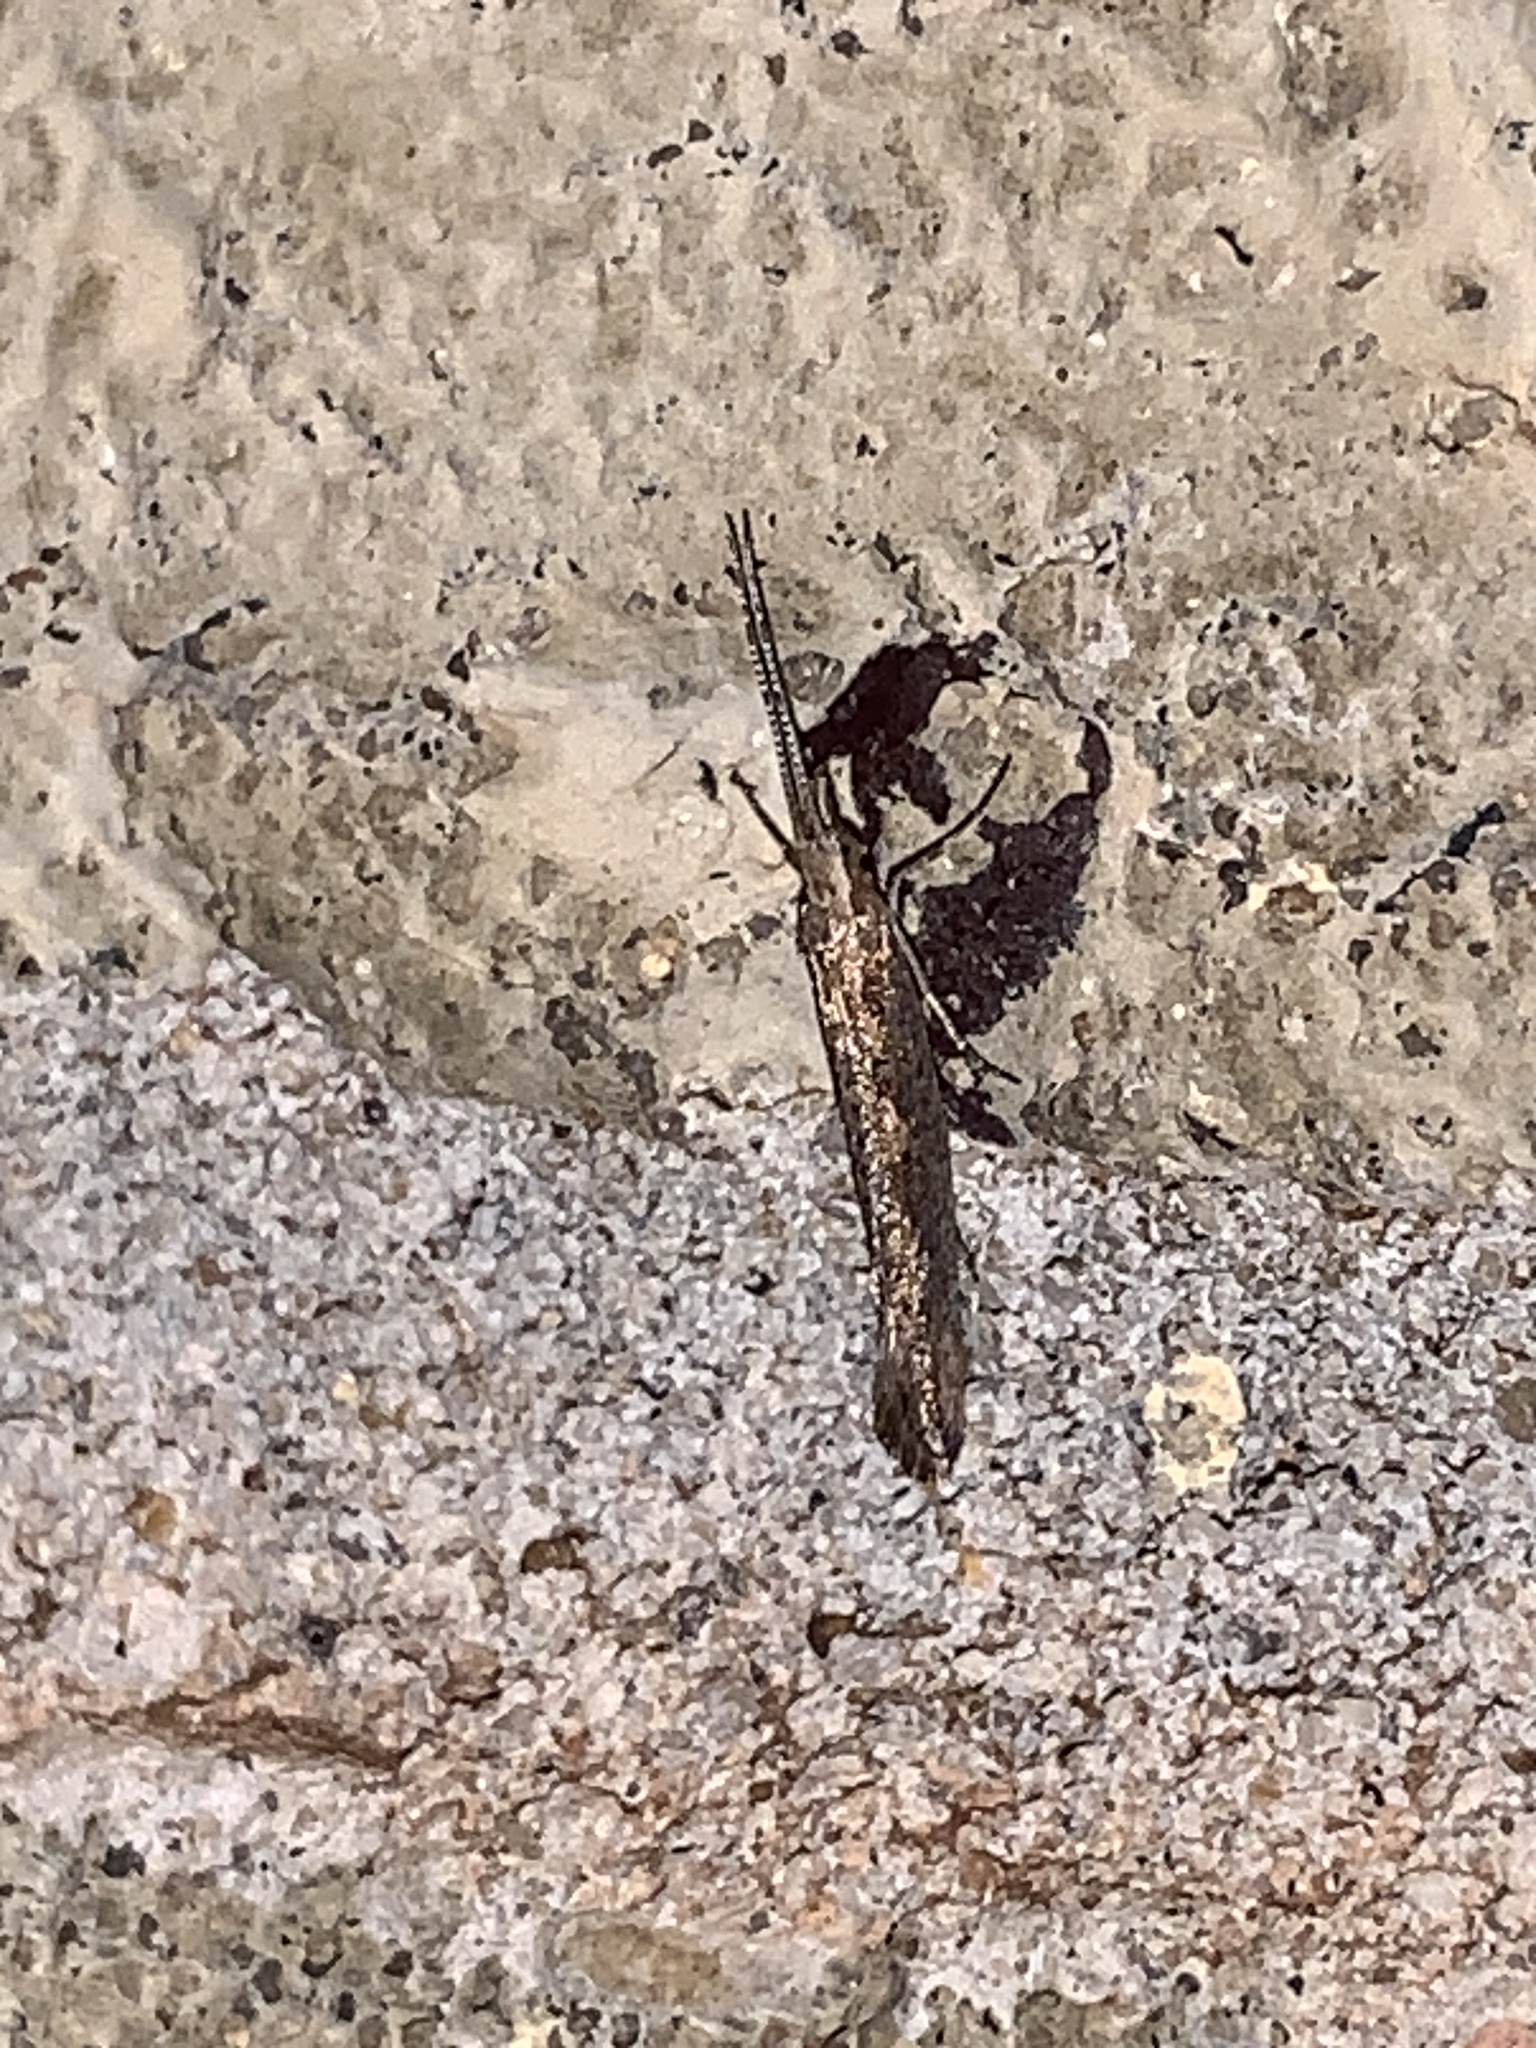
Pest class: diamondback_moth